Sonnō jōi

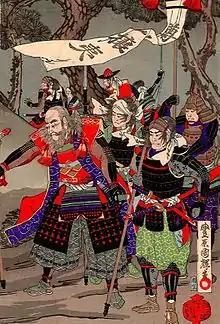
Part of a woodblock print by depicting samurai under a "sonnō jōi" banner during the 1864 Mito Rebellion

With the increasing number of incursions of foreign ships into Japanese waters in the late 18th and early 19th century, the "sakoku" ("national seclusion") policy came increasingly into question. The "jōi" "expel the barbarians" portion of "sonnō jōi", changed into a reaction against the Convention of Kanagawa of 1854, which opened Japan to foreign trade. Under military threat from United States Navy Commodore Matthew C. Perry's so-called "black ships", the treaty was signed under duress and was vehemently opposed in "samurai" quarters. The fact that the Tokugawa Shogunate was powerless against the foreigners despite the will expressed by the Imperial court was taken as evidence by Yoshida Shōin and other anti-Tokugawa leaders that the "sonnō" (revere the Emperor) portion of the philosophy was not working, and that the Shogunate must be replaced by a government more able to show its loyalty to the Emperor by enforcing the Emperor’s will.